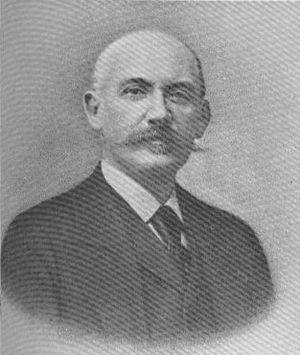
portrait de Robert de Lasteyrie.
Le comte Robert Charles de Lasteyrie du Saillant est un historien, archiviste et homme politique français.
L'église Saint-Sauveur de Casesnoves est une ancienne église romane située à Ille-sur-Têt, dans le département français des Pyrénées-Orientales en région Occitanie.